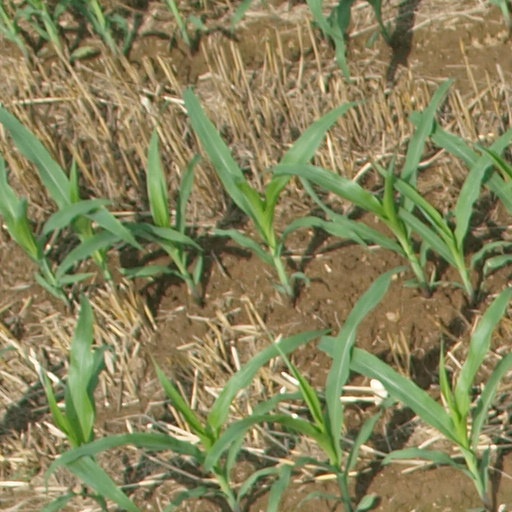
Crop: maize; corn